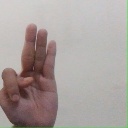
अक्षर: भ